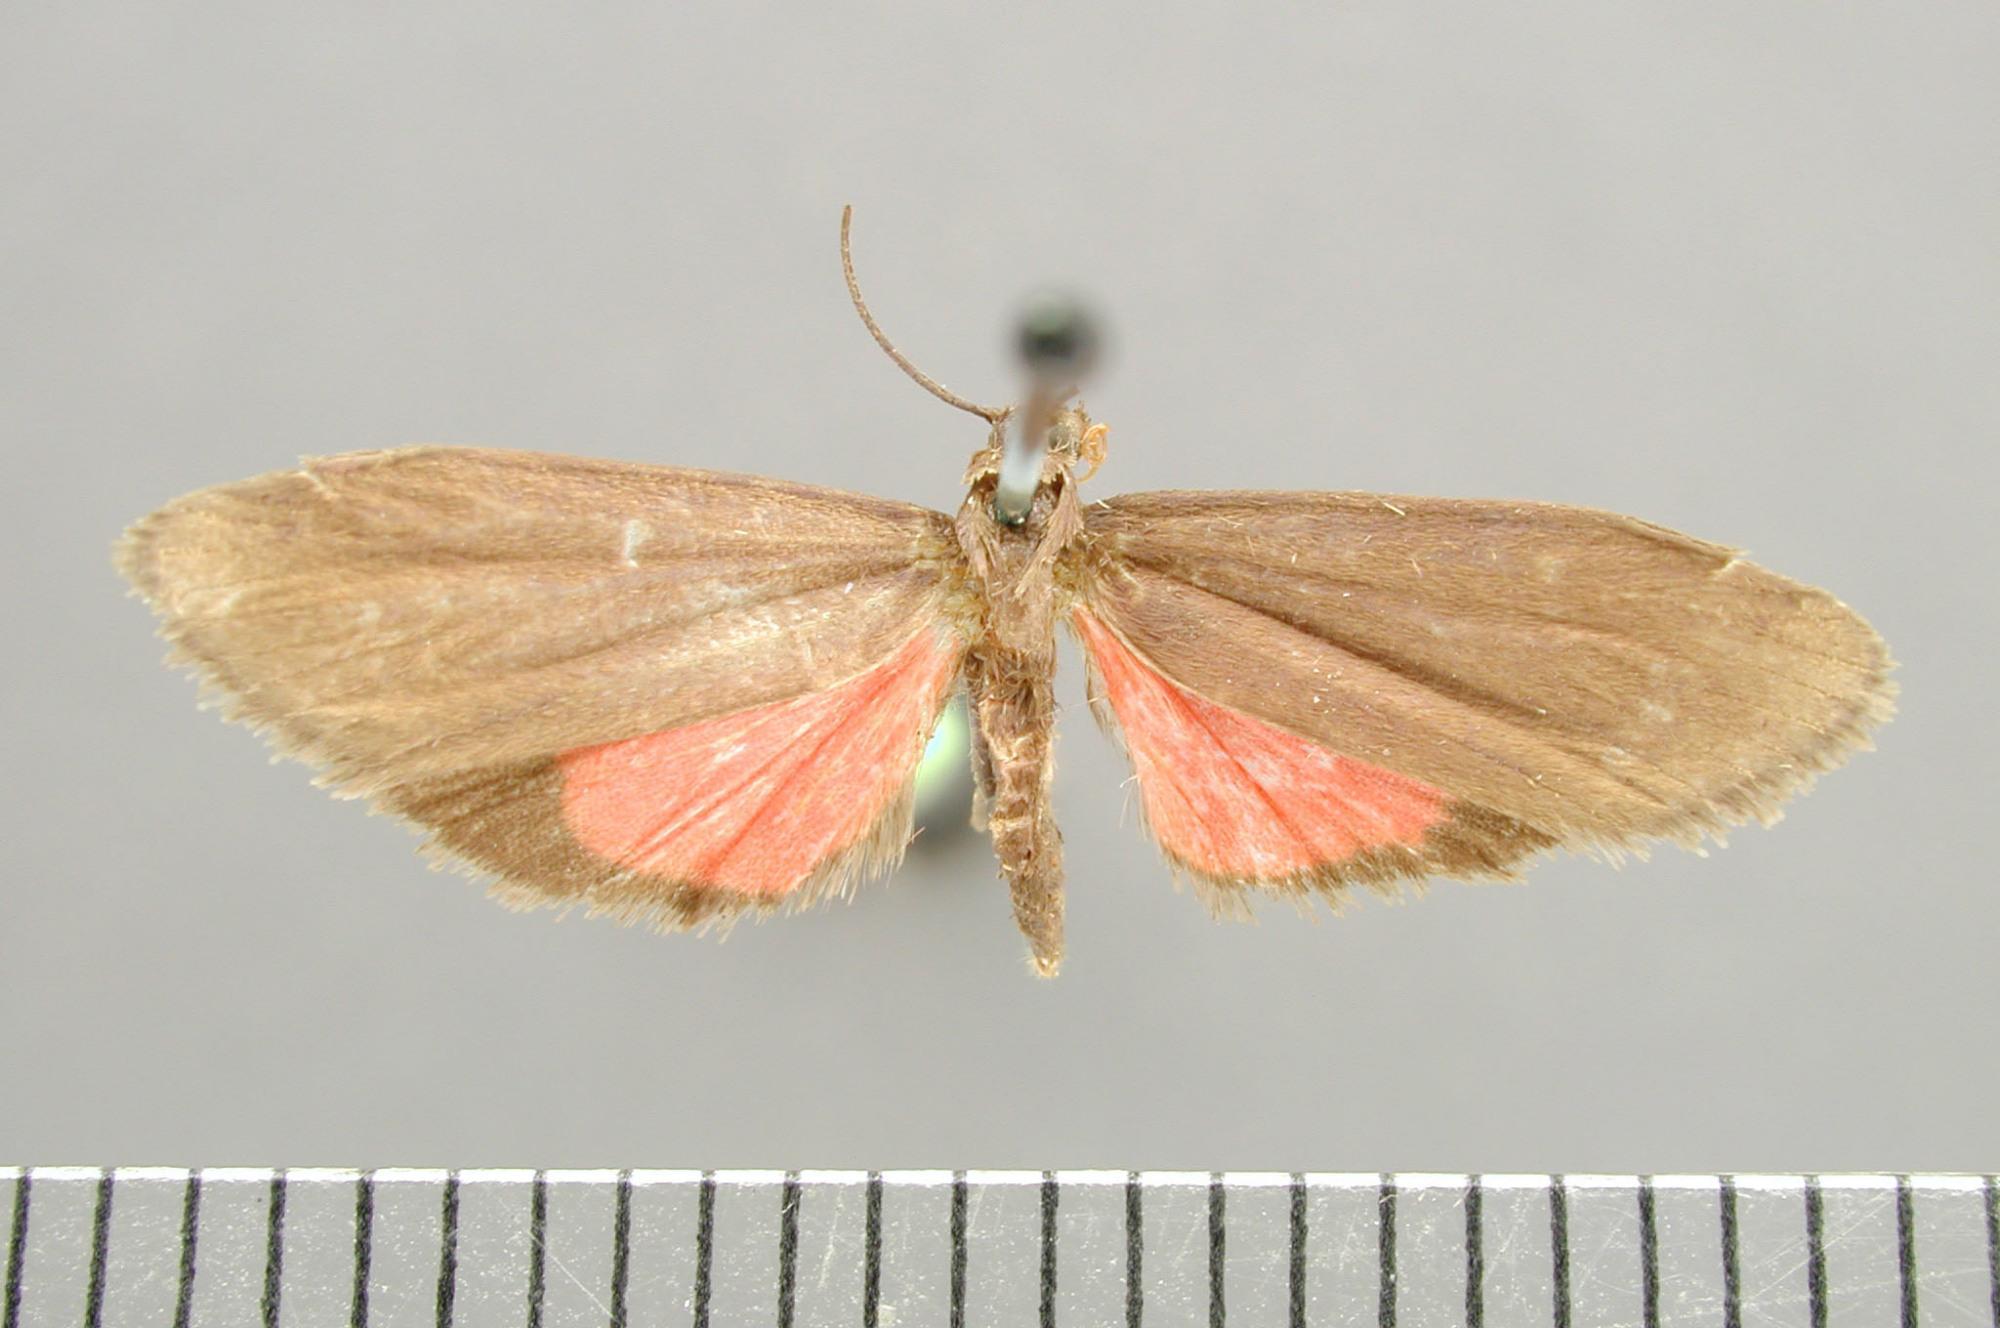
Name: Nodozana fifina
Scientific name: Nodozana fifina Dognin, 1913
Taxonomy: Animalia, Arthropoda, Insecta, Lepidoptera, Arctiidae
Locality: Lino, Panama